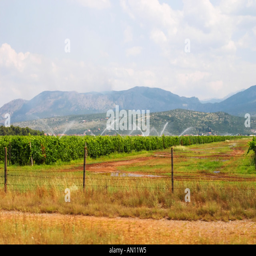
a vineyard with high trained vines protected by barbed wire fence and mountains in the background .